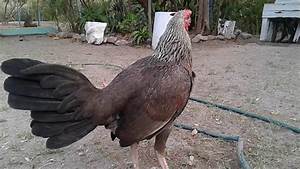
Label: gallina